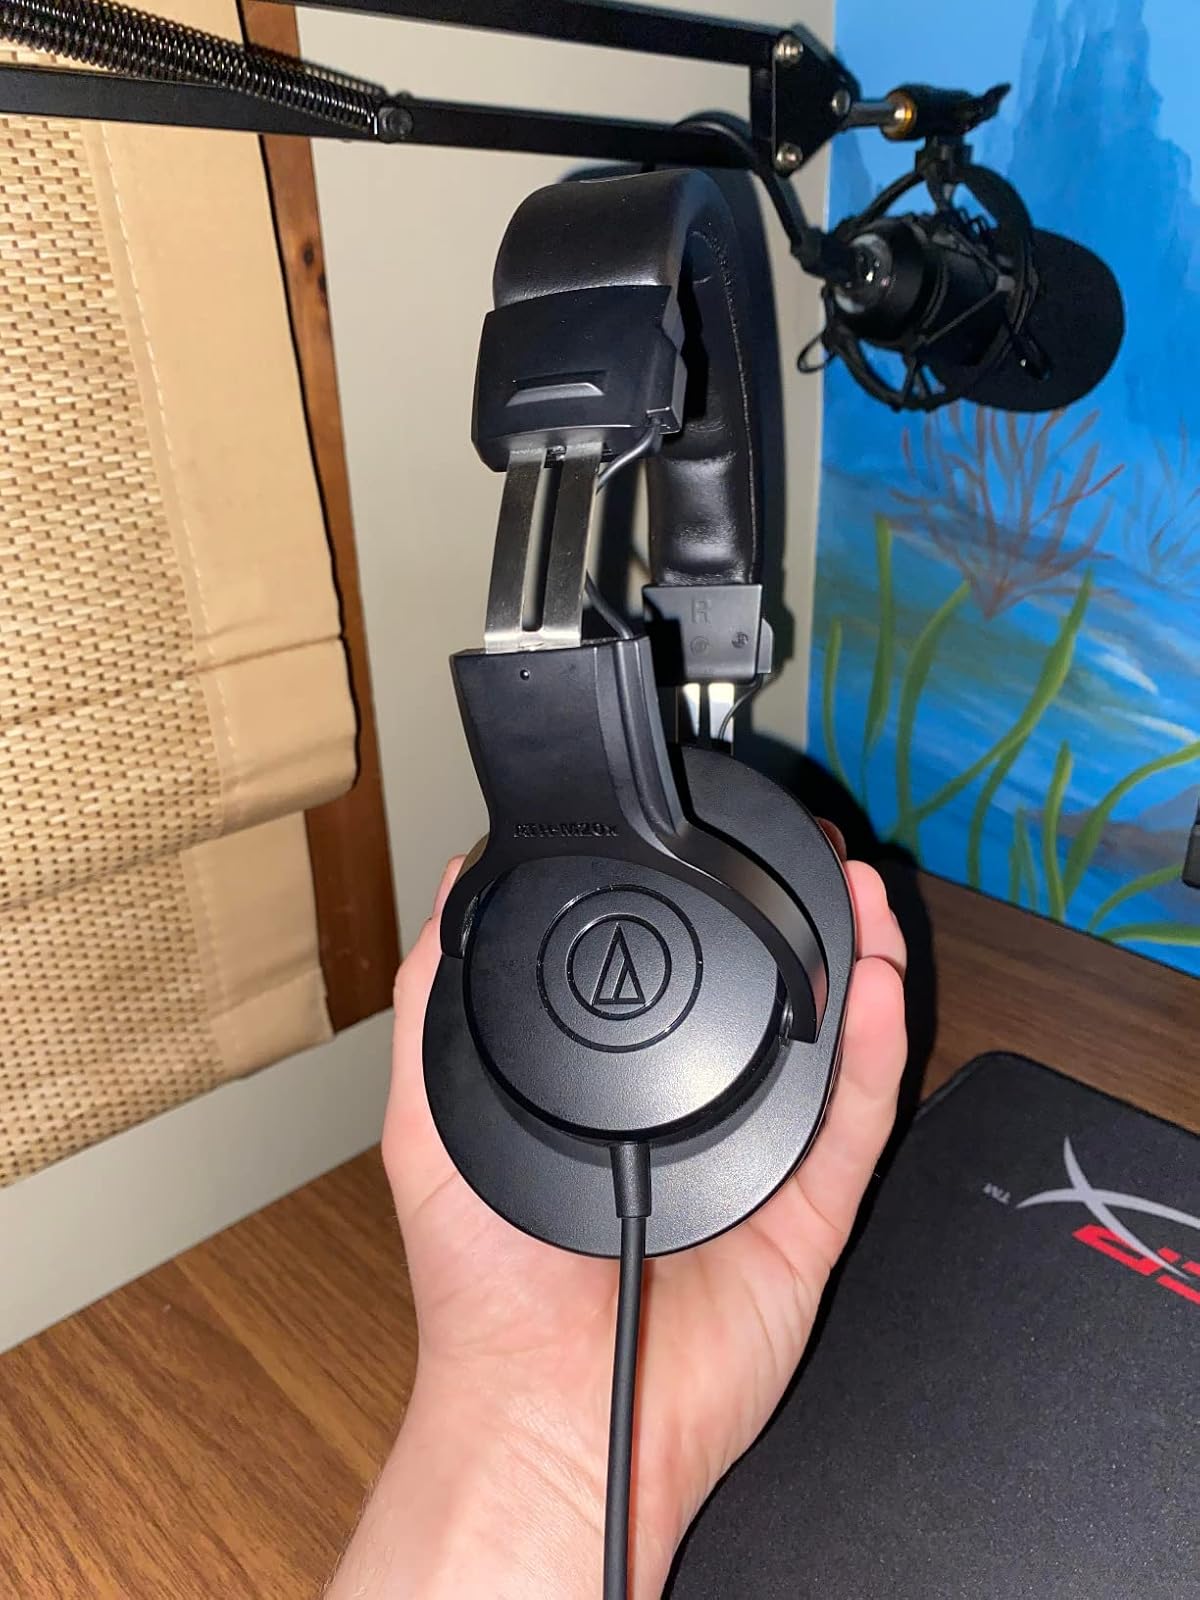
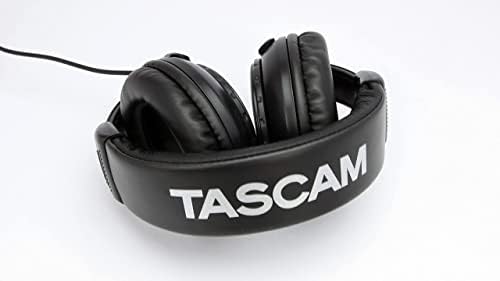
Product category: headphones
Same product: no